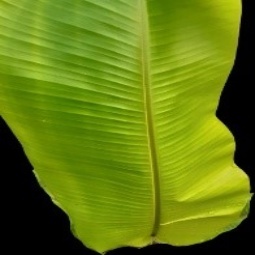
Label: Sulphur